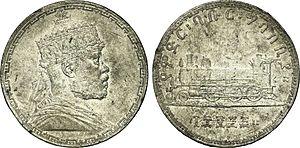
Le chemin de fer djibouto-éthiopien est une ancienne ligne à voie unique et métrique longue de 784 km, reliant Djibouti, la capitale de la république homonyme à Addis-Abeba, capitale de l'Éthiopie.